Fuma Shirasaka

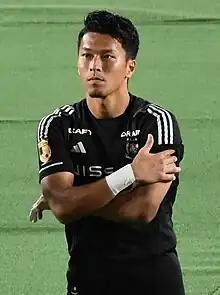
Shirasaka in July 2023

is a Japanese footballer who plays as a goalkeeper for club Ehime FC.